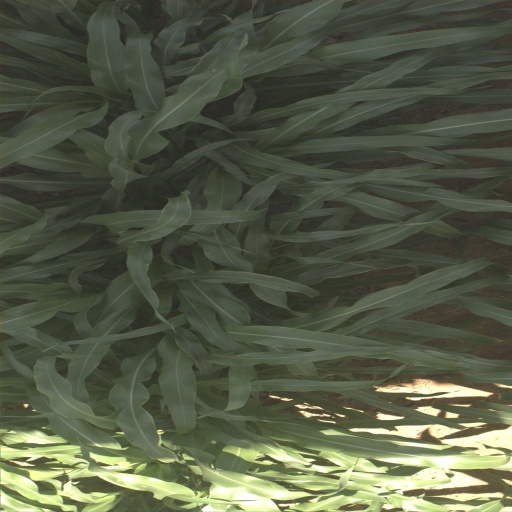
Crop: sorghum